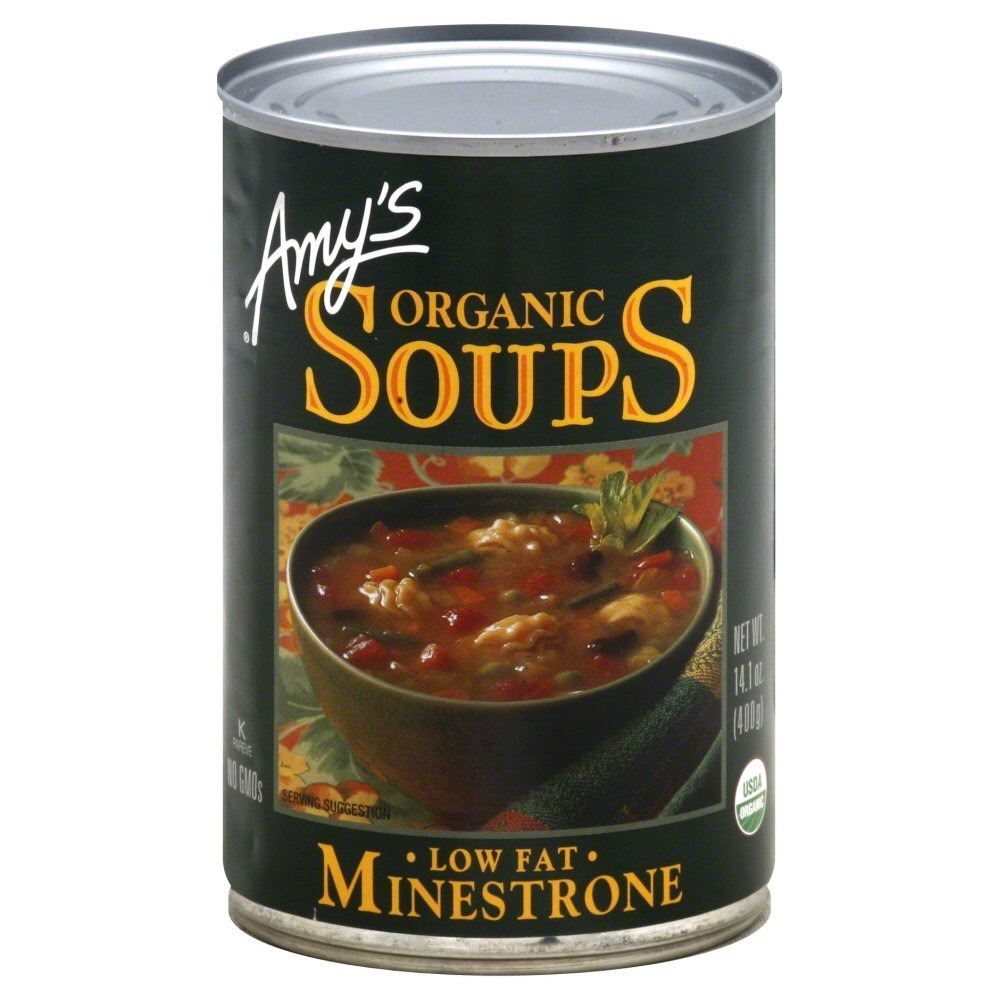
Item Name: Amy's Organic Soup Low Fat Minestrone - 14.1 fl oz
Value: 1.0
Unit: Count

Price: 3.74